Oregon Ducks

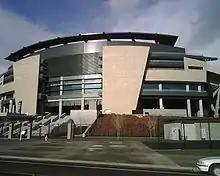
Autzen Stadium

Bill Bowerman became a legendary coach, winning numerous NCAA team Championships at Oregon and coached many to All-American and Olympian status such as Steve Prefontaine. His talents were not limited to the track, as he also co-founded Nike, pressured the Amateur Athletic Union to improve its services, and brought the Olympic Trials and NCAA Championships to Hayward Field.